Idaho Falls, Idaho

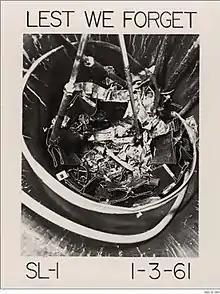
SL-1 reactor core in Idaho Falls following a 1961 accident that killed three people

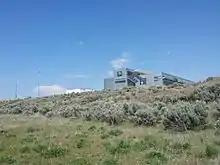
The Idaho National Laboratory, the University of Idaho, Idaho State University, Boise State University, and the University of Wyoming have labs, classrooms, offices, and other facilities just north of downtown. Among these partnerships is the Center for Advanced Energy Studies (CAES), shown here, which overlooks the Snake River.

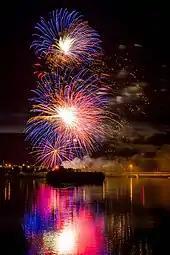
Melaleuca Freedom Celebration 2014

In 1949, the Atomic Energy Commission opened the National Reactor Testing Station (NRTS) in the desert west of Idaho Falls. On December 20, 1951, a nuclear reactor there produced useful electricity for the first time in history.